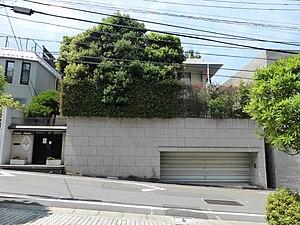
Voici les représentations diplomatiques de la Jordanie à l'étranger :